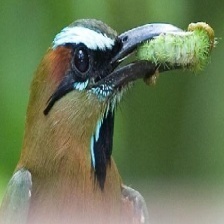
Species: TURQUOISE MOTMOT
Scientific name: EUMOMOTA SUPERCILIOSA